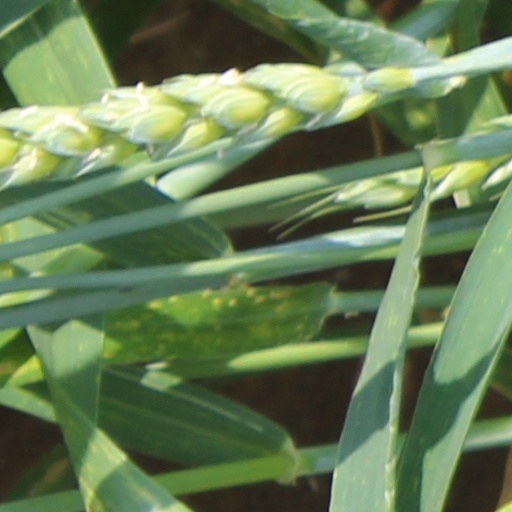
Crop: wheat